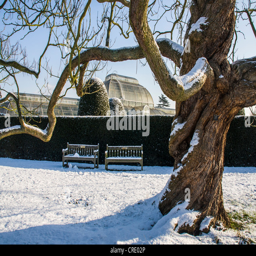
the house , bare tree and benches after a snow fall in winter